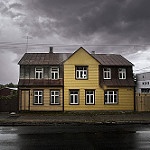
Scene: Outdoor